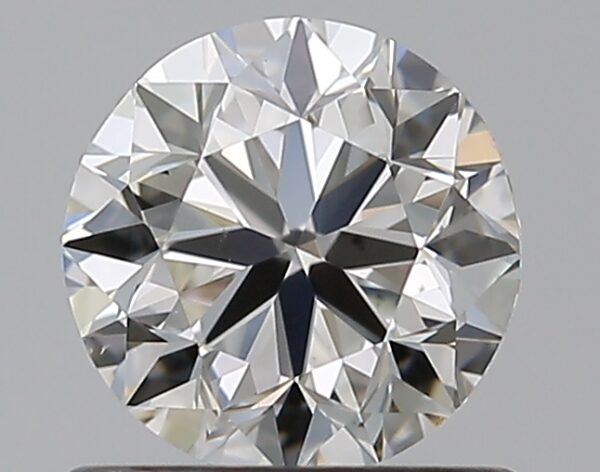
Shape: round
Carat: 0.7
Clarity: VS2
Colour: H
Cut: VG
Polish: EX
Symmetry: VG
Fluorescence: N
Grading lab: GIA
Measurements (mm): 5.51 x 5.57 x 3.55